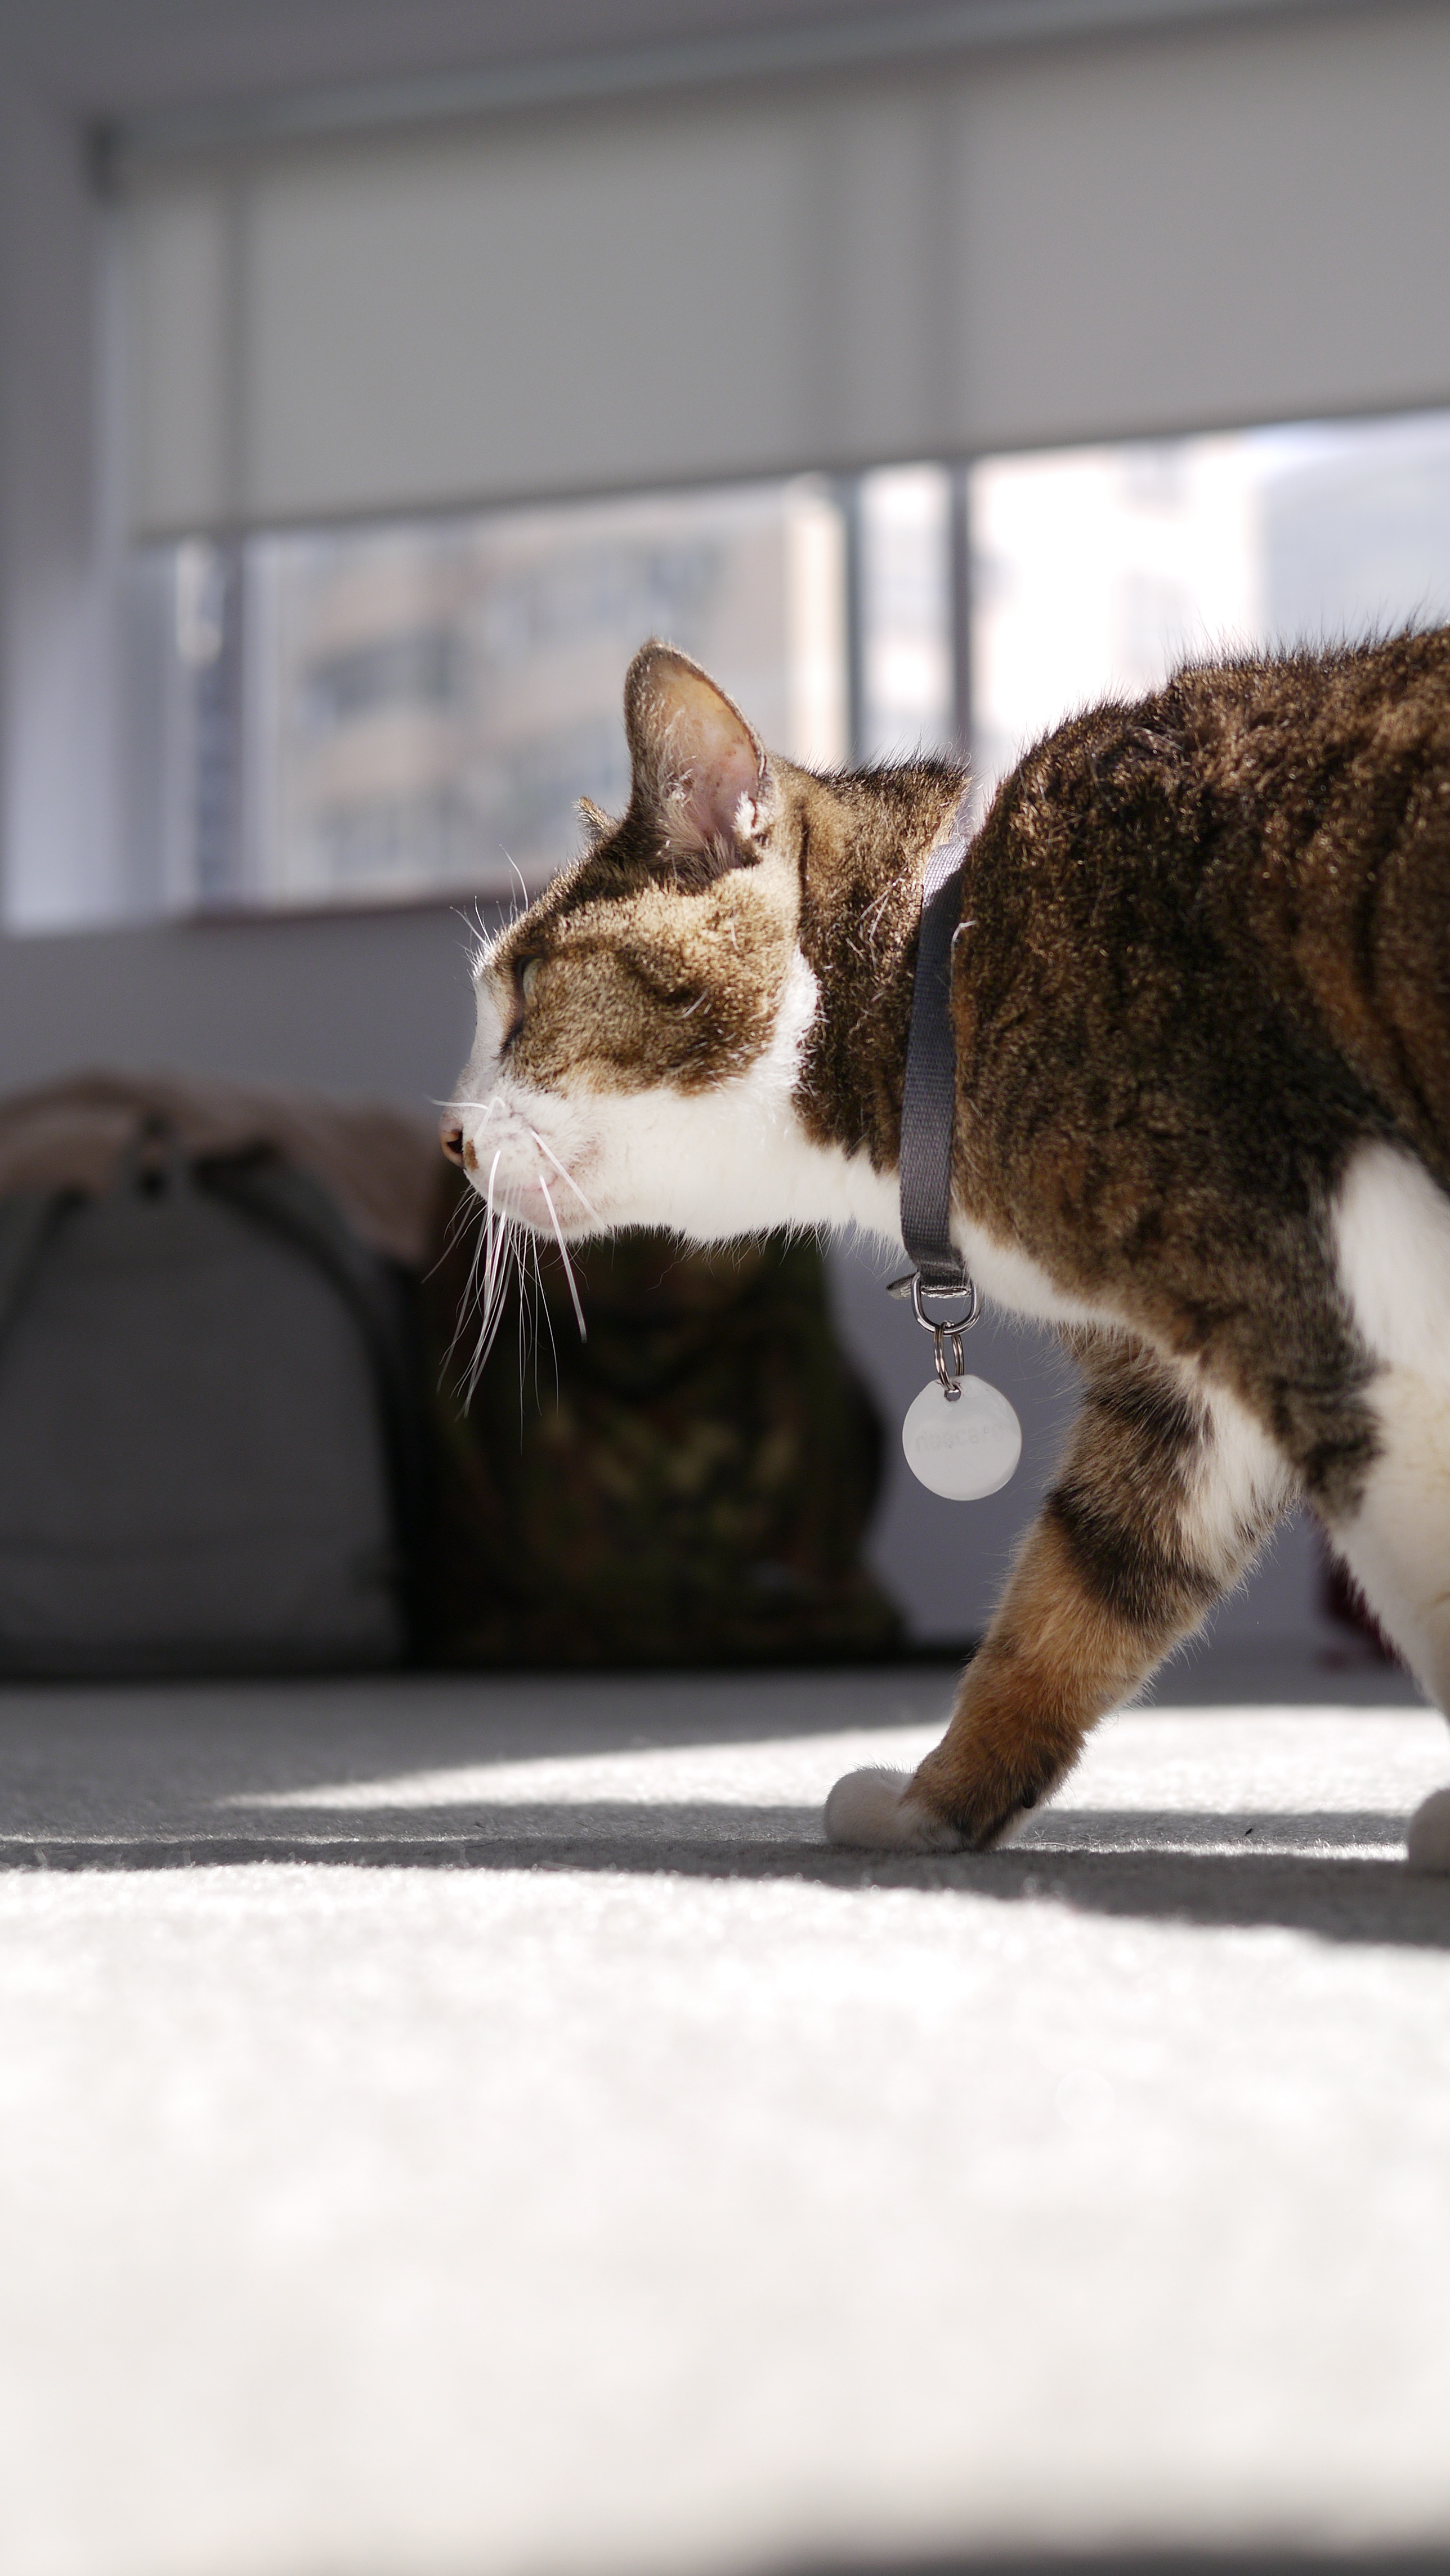
walk, pet, kitten, cat, mammal, whiskers, vertebrate, cat mia, small to medium sized cats, cat like mammal